Autolysis (biology)

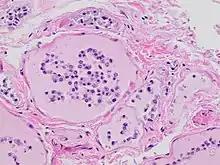
Histopathology of thyroid parenchyma with autolytic changes seen at autopsy, with thyroid follicular cells sloughing off into the follicles.

Autolysis is uncommon in living adult organisms and usually occurs in necrotic tissue as enzymes act on components of the cell that would not normally serve as substrates. These enzymes are released due to the cessation of active processes in the cell that provide substrates in healthy, living tissue; autolysis in itself is not an active process. In other words, though autolysis resembles the active process of digestion of nutrients by live cells, the dead cells are not actively digesting themselves as is often claimed, and as the synonym self-digestion suggests. Failure of respiration and subsequent failure of oxidative phosphorylation is the trigger of the autolytic process. The reduced availability and subsequent absence of high-energy molecules that are required to maintain the integrity of the cell and maintain homeostasis causes significant changes in the biochemical operation of the cell.